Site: brandenburg
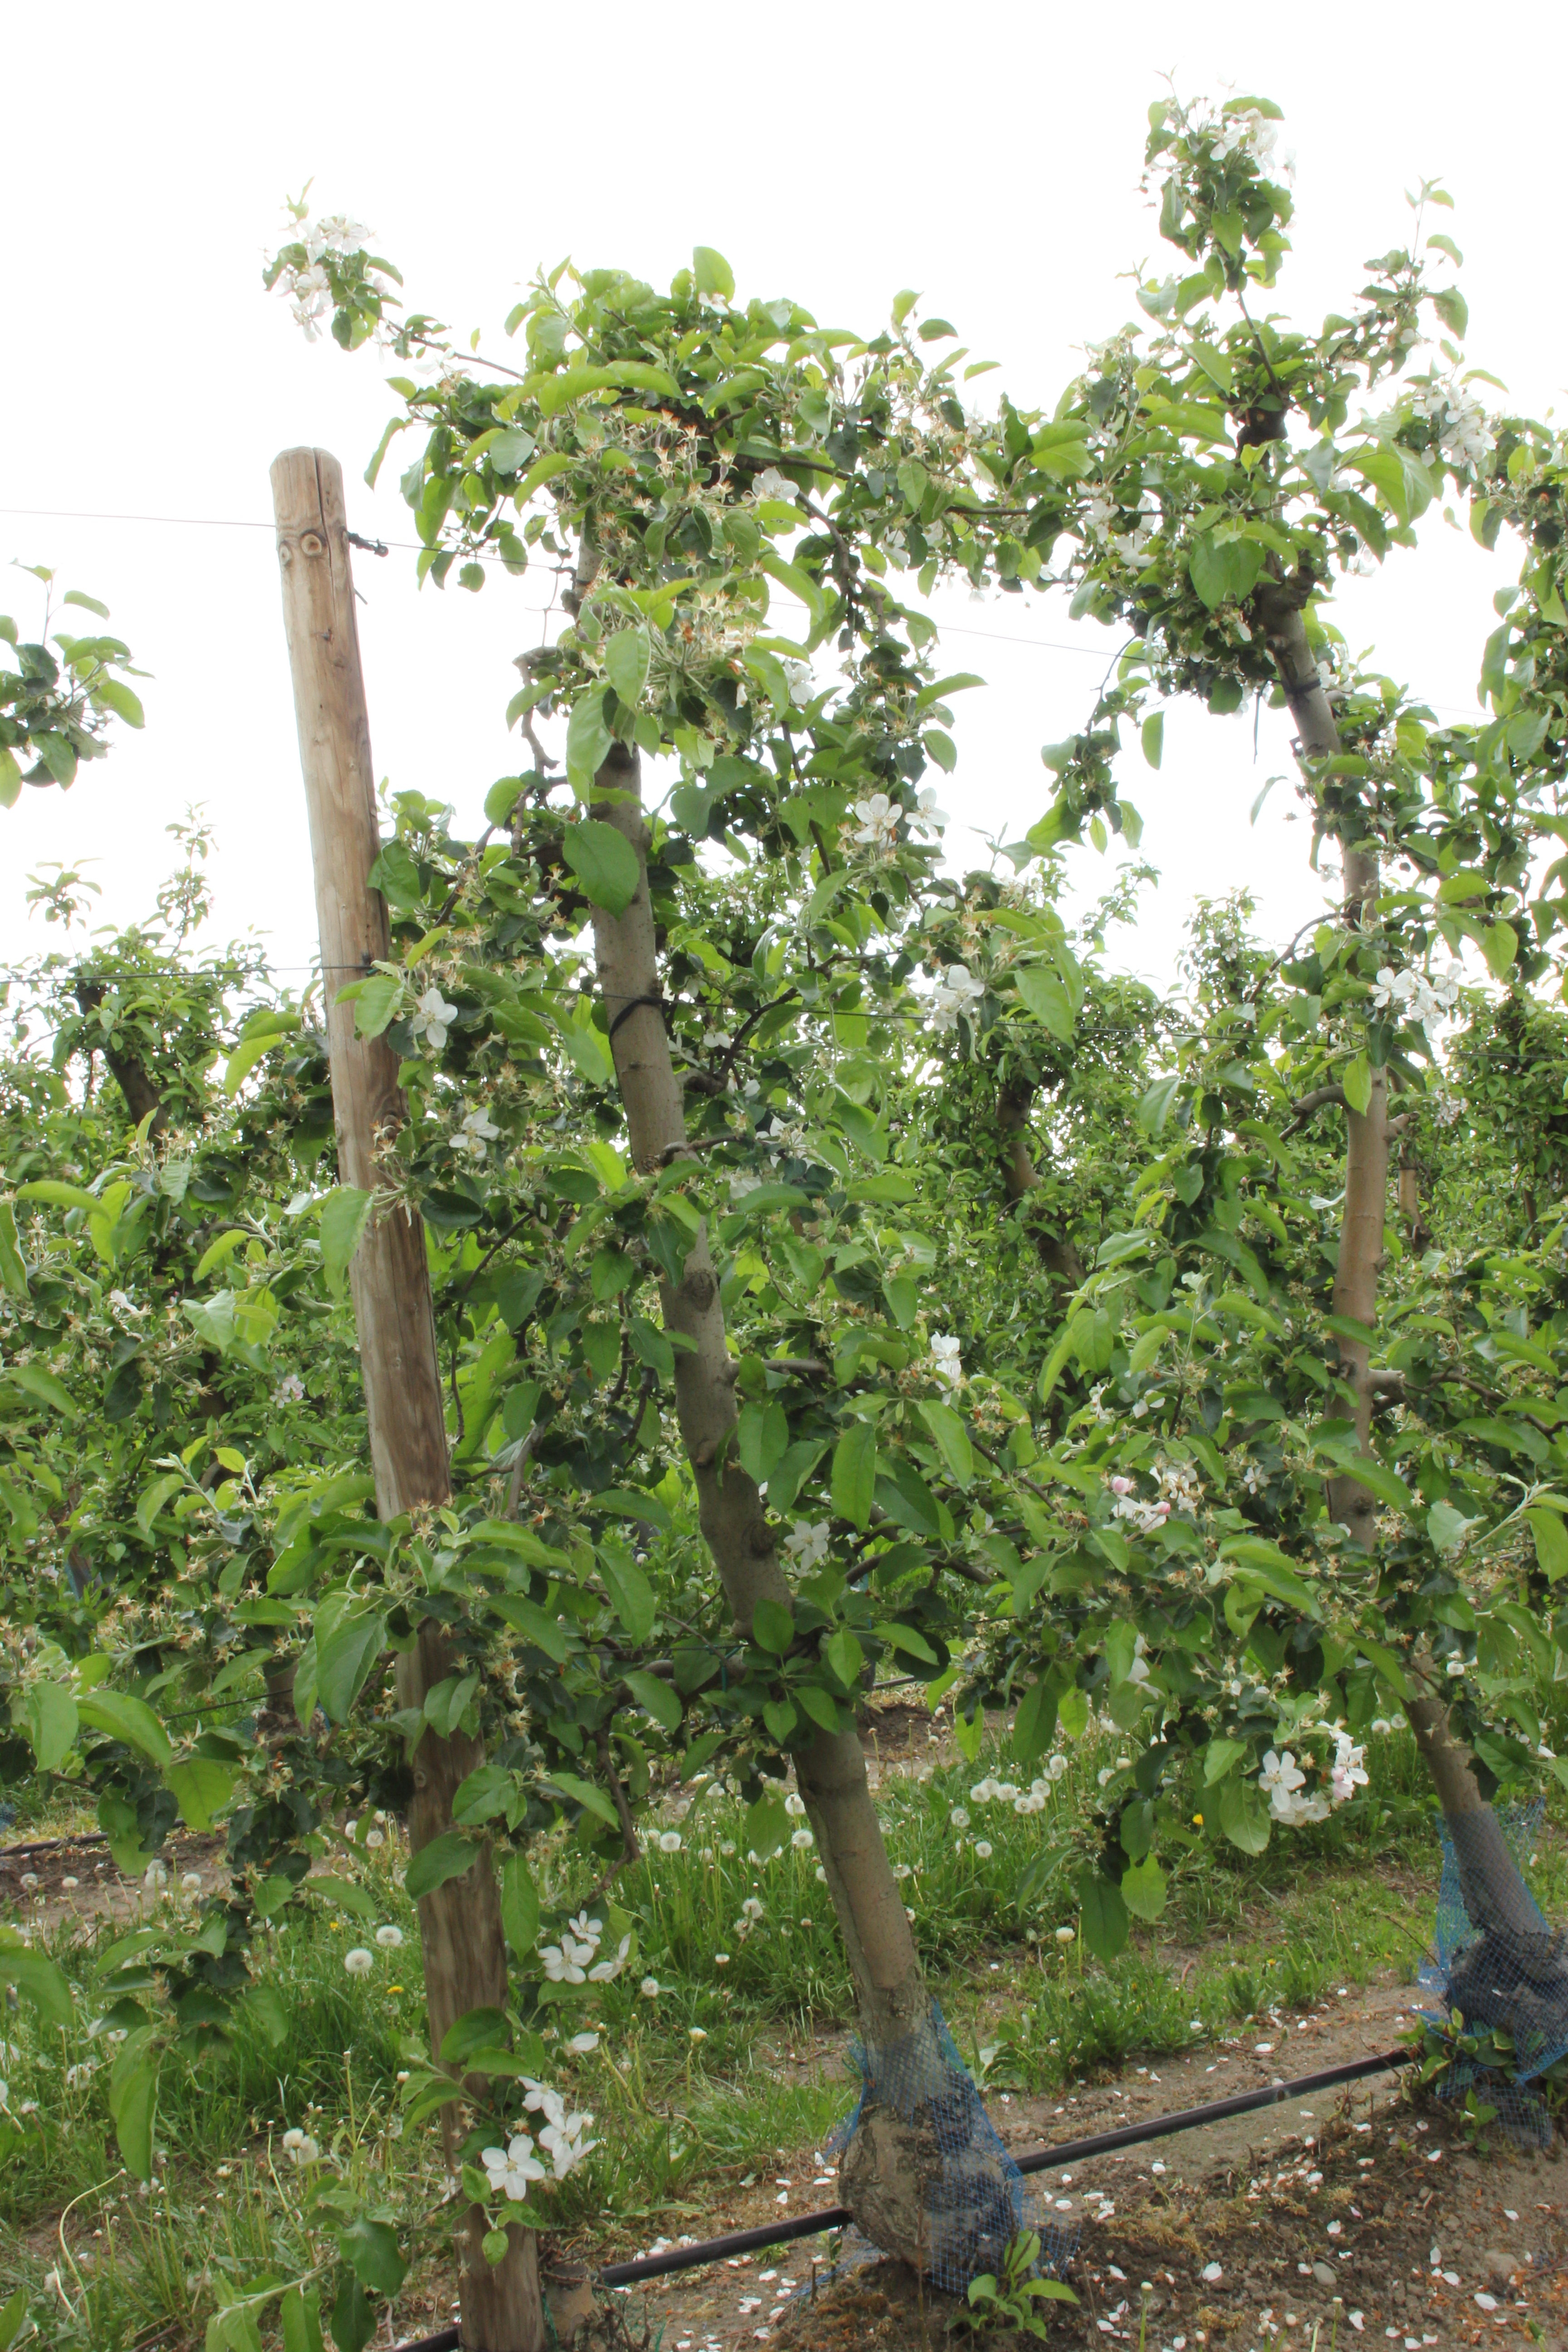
Growth stage (BBCH 67): Flowering